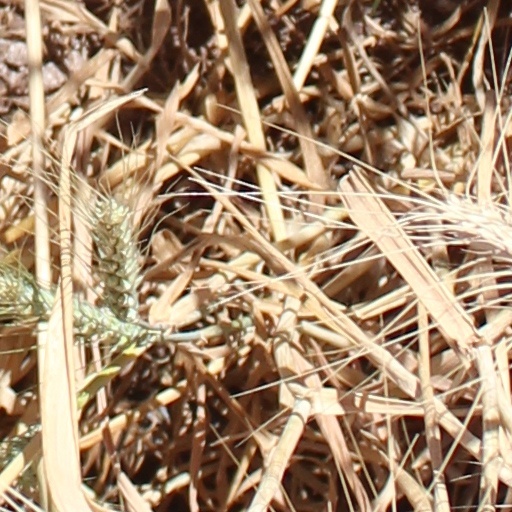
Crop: wheat